Qixia Temple

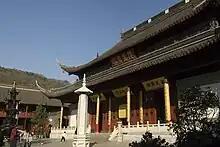
The Pilu Hall of the temple

Qixia Temple is a Buddhist temple located on Qixia Mountain in the suburban Qixia District of Nanjing, Jiangsu, northeast of downtown Nanjing. It is one of Nanjing's most important Buddhist monasteries. The temple is the cradle of East Asian Mādhyamaka.